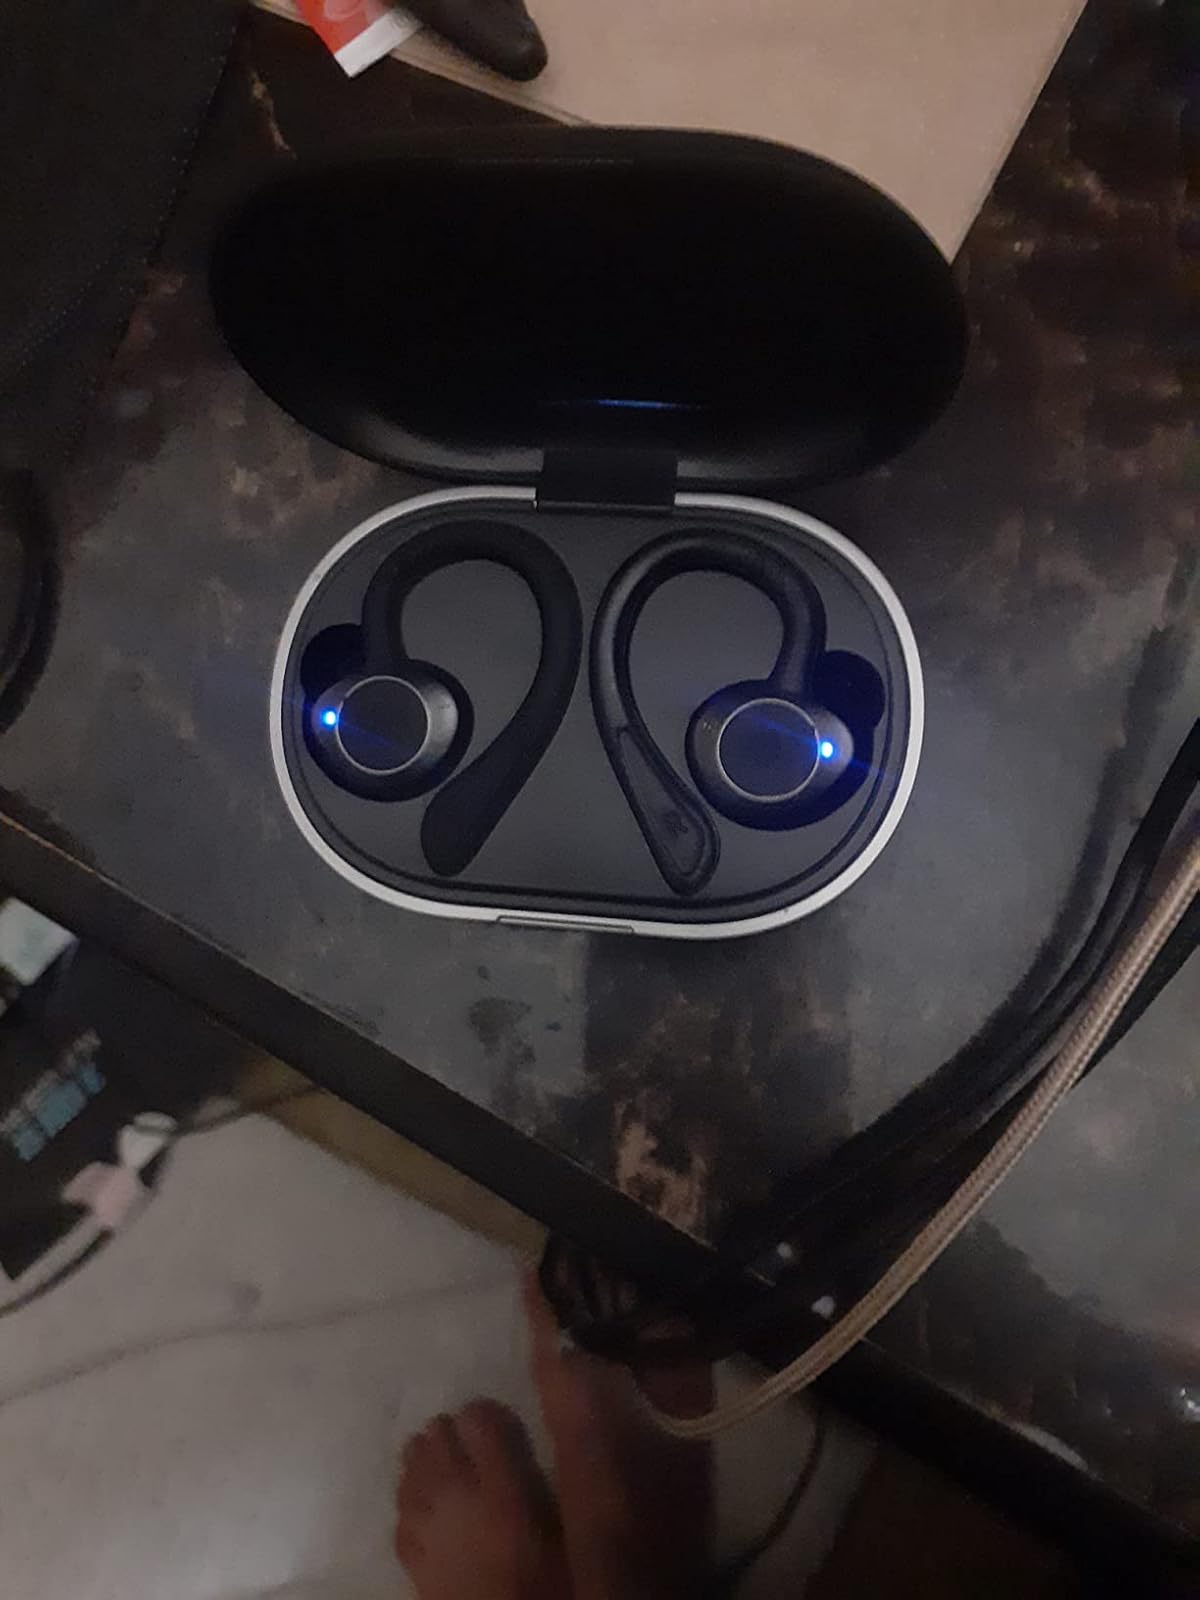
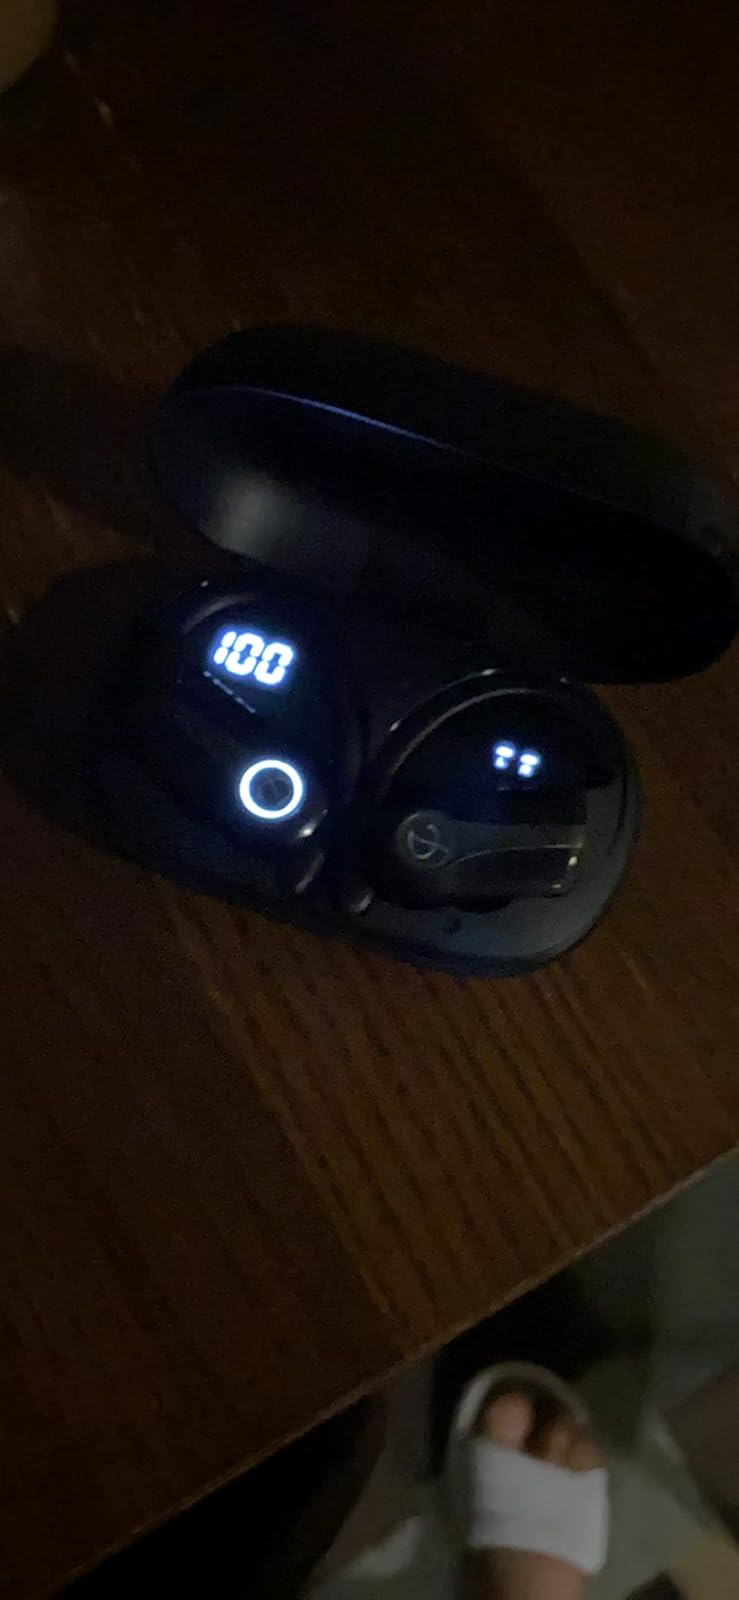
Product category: earbuds
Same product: no